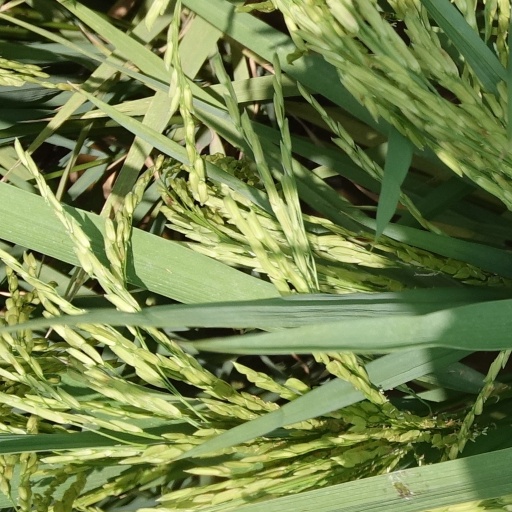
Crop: rice